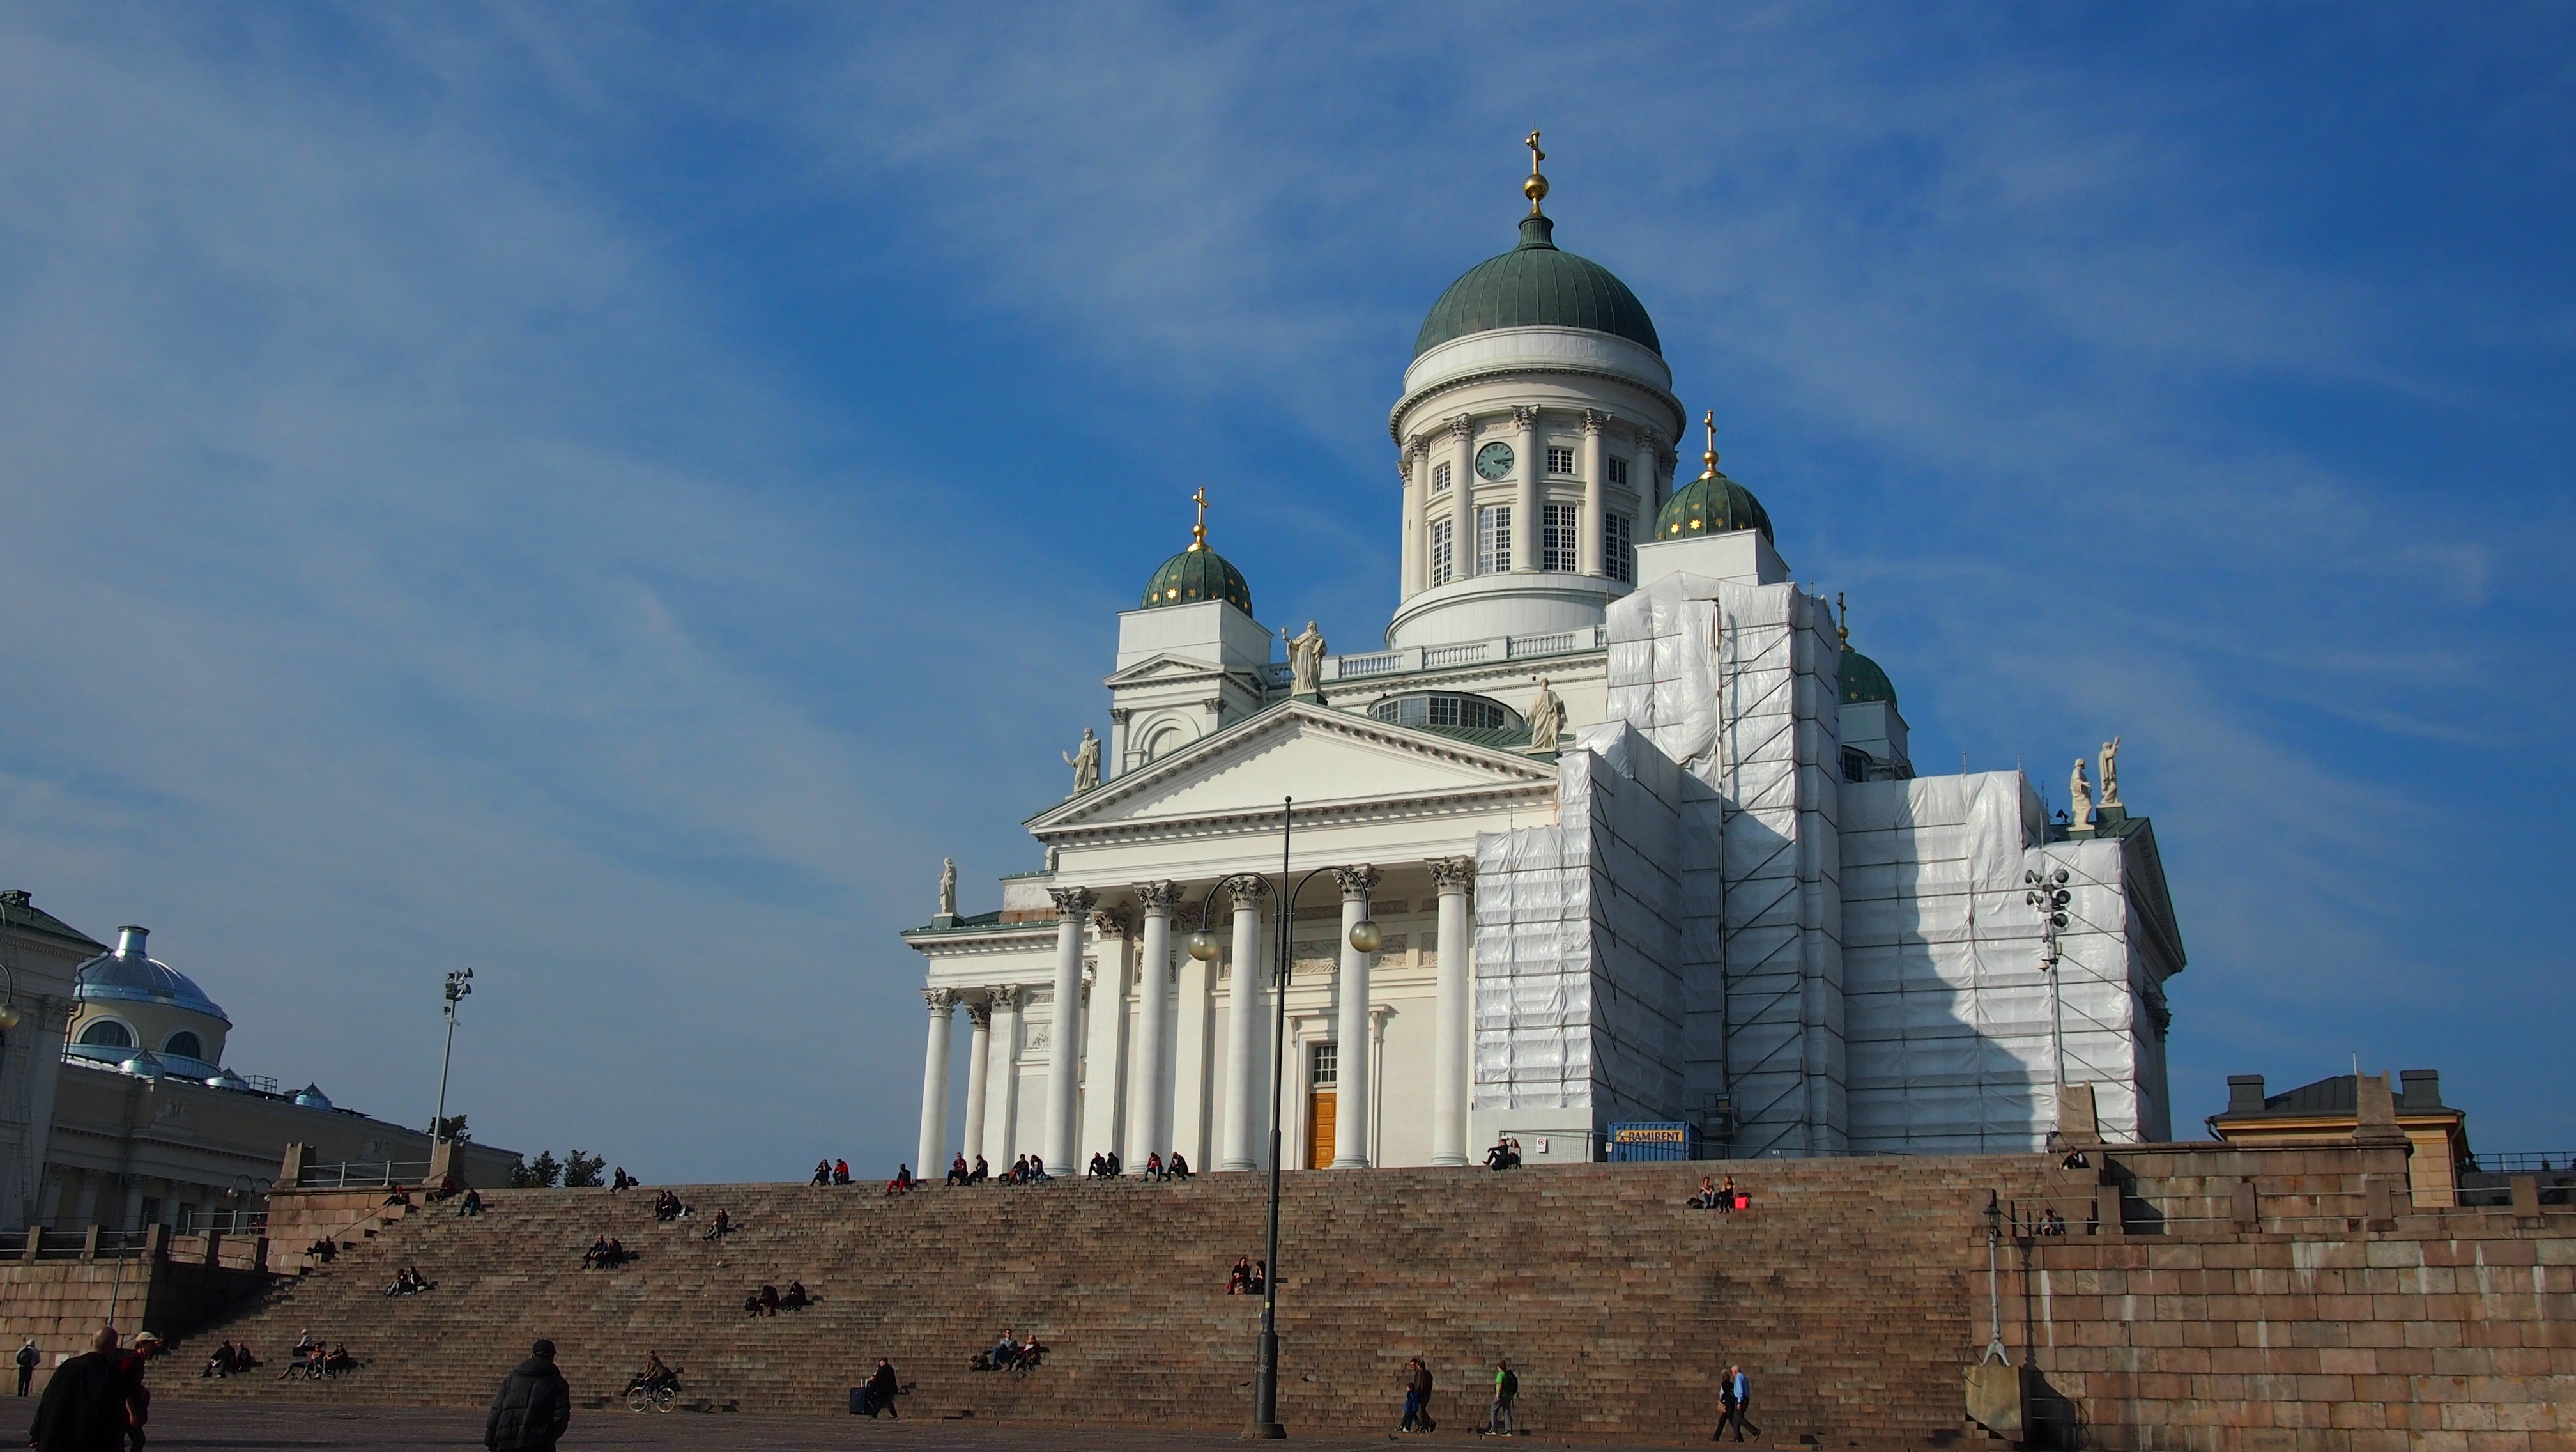
architecture, building, tower, religion, landmark, church, cathedral, tourism, place of worship, finland, helsinki, finnish, helsinki cathedral